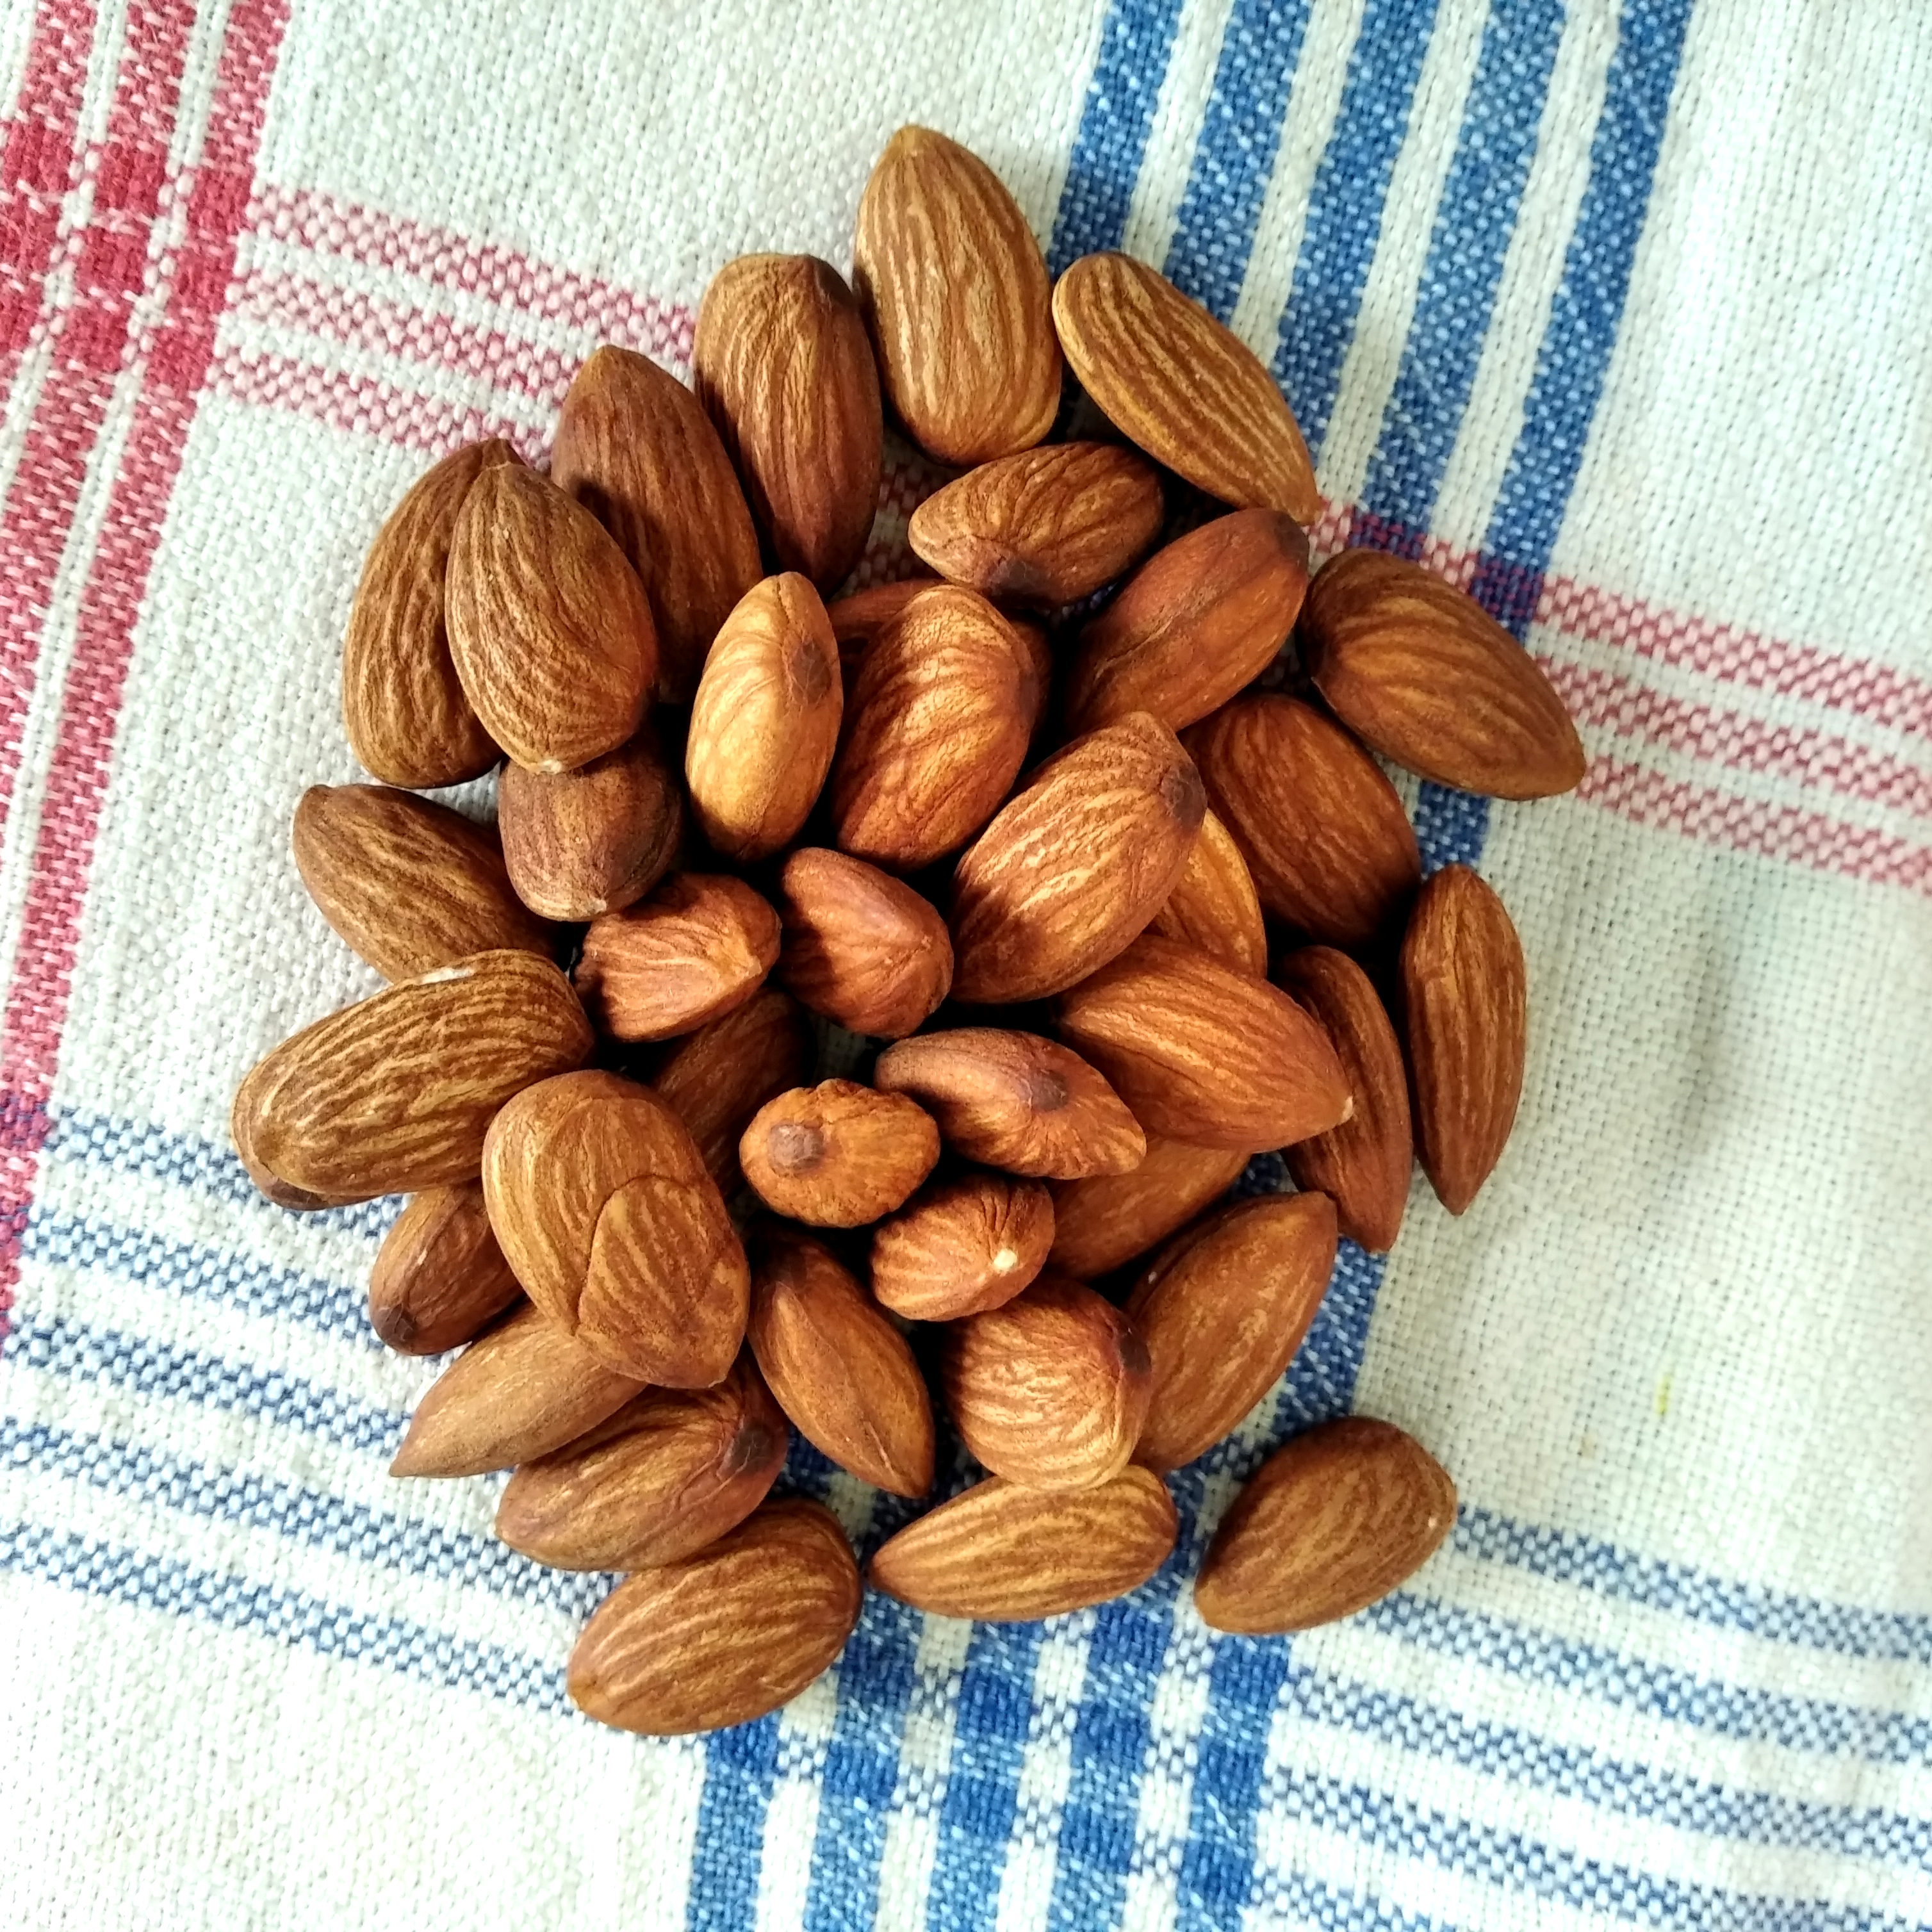
almond, almonds, nuts, nut, fruit, fruits, healthy snack, healthy, snack, food, snacks, almond nut, almond nuts, almond fruits, almond fruit, nuts seeds, ingredient, walnut, Apricot kernel, plant, produce, mixed nuts, prunus, cuisine, peanut, superfood, trail mix, rose family